Ninville

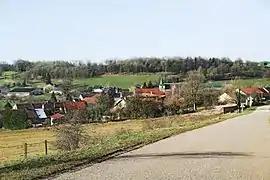
A general view of Ninville

Ninville is a commune in the Haute-Marne department in north-eastern France.